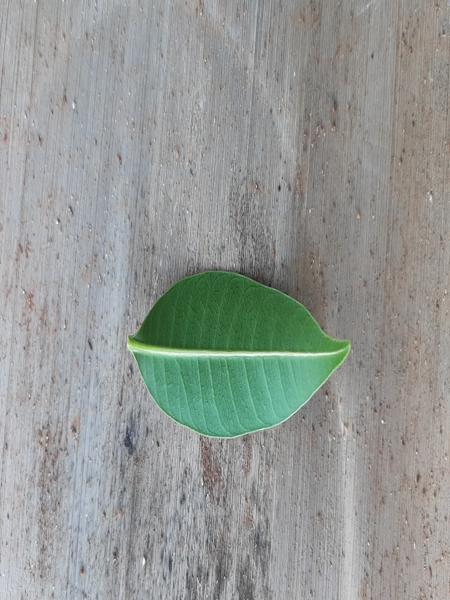
Plant: Mango